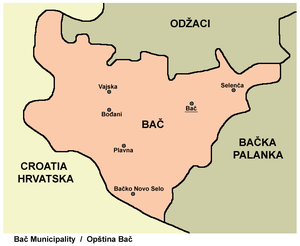
Bač en serbe cyrillique : Бач ; en hongrois : Bács ; en allemand : Batsch, est une ville et une municipalité de Serbie situées dans la province autonome de Voïvodine. Elles font partie du district de Bačka méridionale. Au recensement de 2011, la ville comptait 5 390 habitants et la municipalité dont elle est le centre 14 150.